Mariano Navone

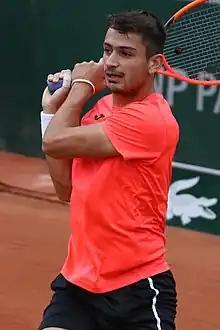
Navone at the 2023 French Open

Navone won five ATP Challenger singles titles, all during the 2023 season.